Animax

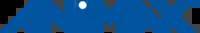
Animax's third logo, used from 2010 to 2016 in the European countries.

Established on May 20, 1998, by Sony, launched in Japan on July 1, the same year, across the SKY PerfecTV! satellite television platform. Headquartered in Minato, Tokyo, Japan, and presided by Masao Takiyama, Animax's shareholders and founders included Sony Pictures Entertainment Japan, Sunrise, Toei Animation, Kyokuichi (later known as TMS Entertainment), and NAS. Its founders also include noted anime producer and production designer Yoshirō Kataoka. The network began broadcasting in high definition from October 2009.